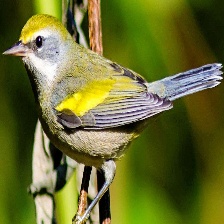
Species: GOLD WING WARBLER
Scientific name: VERMIVORA CHRYSOPTERA